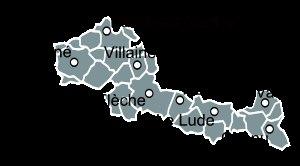
Lors de la Révolution française, les institutions de l'Ancien Régime sont mises à bas. Les territoires et domaines des anciennes provinces françaises, fiefs de dynasties de comtes et de ducs vont être démantelés afin de pouvoir laisser la place à la Nation républicaine.
Le Maine angevin est la partie sud du département français de la Sarthe, correspondant au nord-est du Haut-Anjou. Ce territoire compte notamment les villes de La Flèche et du Lude, laquelle relève du Baugeois.